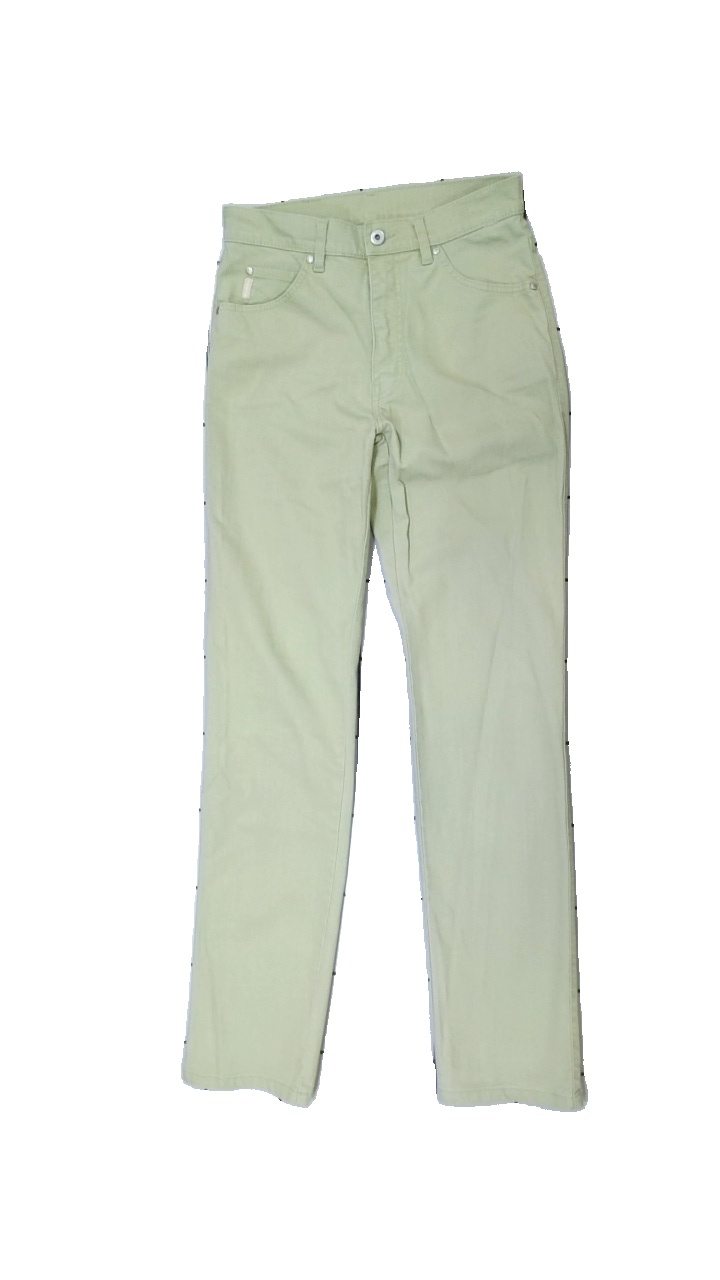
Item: Trousers (Ladies)
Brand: Flash
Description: Green jeans from Flash, size 38. Good condition.
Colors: Green
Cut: Regular
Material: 93% cott, 7% cont?
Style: Denim
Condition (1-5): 4
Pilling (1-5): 5
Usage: Reuse
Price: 100-150